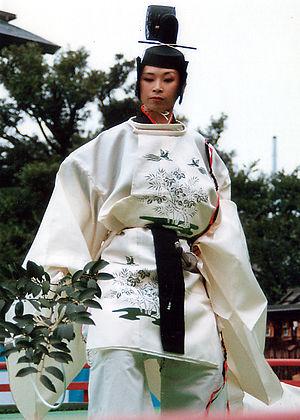
Le bugaku est la danse traditionnelle japonaise accomplie pour sélectionner les élites, principalement des cours impériales japonaises. Pendant plus de 1200 ans, cette danse est restée un secret distinctif des classes supérieures.
Le gagaku désigne l'ensemble des répertoires de la musique de cour du Japon. Il comprend des répertoires orchestraux, des chants et de la danse, et peut être mis en opposition au zokugaku, la musique folklorique, « populaire ».